The Adventure of the Three Garridebs

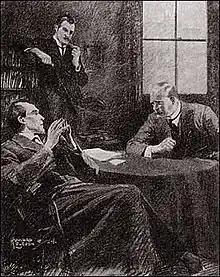
Holmes, Watson, and John Garrideb - 1925 illustration by Howard Elcock

Holmes receives a letter from a man named Nathan Garrideb of 136 Little Ryder Street, in which the writer asks for help in finding someone else who shares his unusual surname. He has been informed by an American, John Garrideb of Kansas, that if he can find another Garrideb he stands to inherit a large fortune.